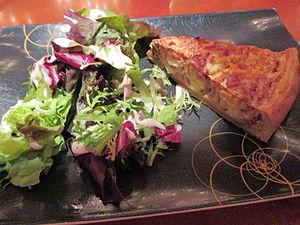
Quiche lorraine
La quiche lorraine est une variante de quiche / tarte salée de la cuisine lorraine et de la cuisine française, à base de pâte brisée ou de pâte feuilletée, de migaine d'œufs, de crème fraîche et de lardons.